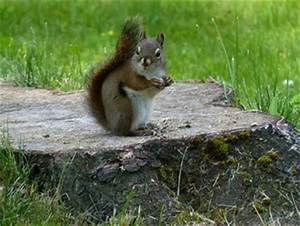
Label: scoiattolo